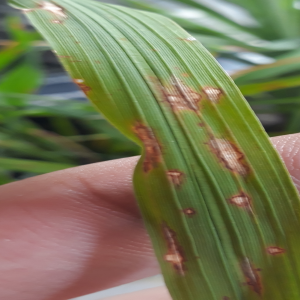
Disease: Blast